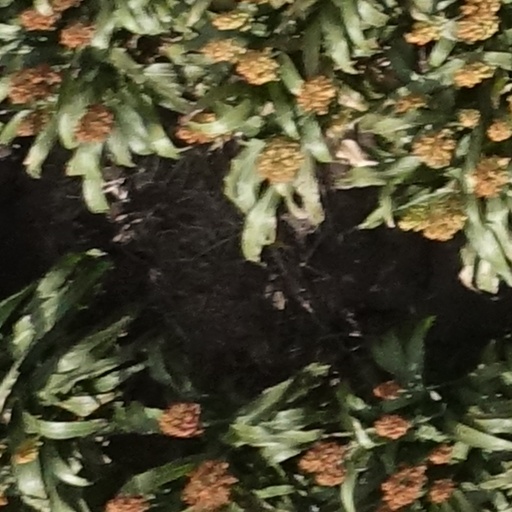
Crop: sorghum